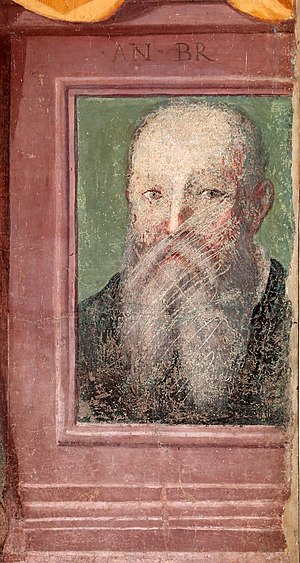
Bronzino
Agnolo di Cosimo, kaldet Bronzino var en italiensk maler.